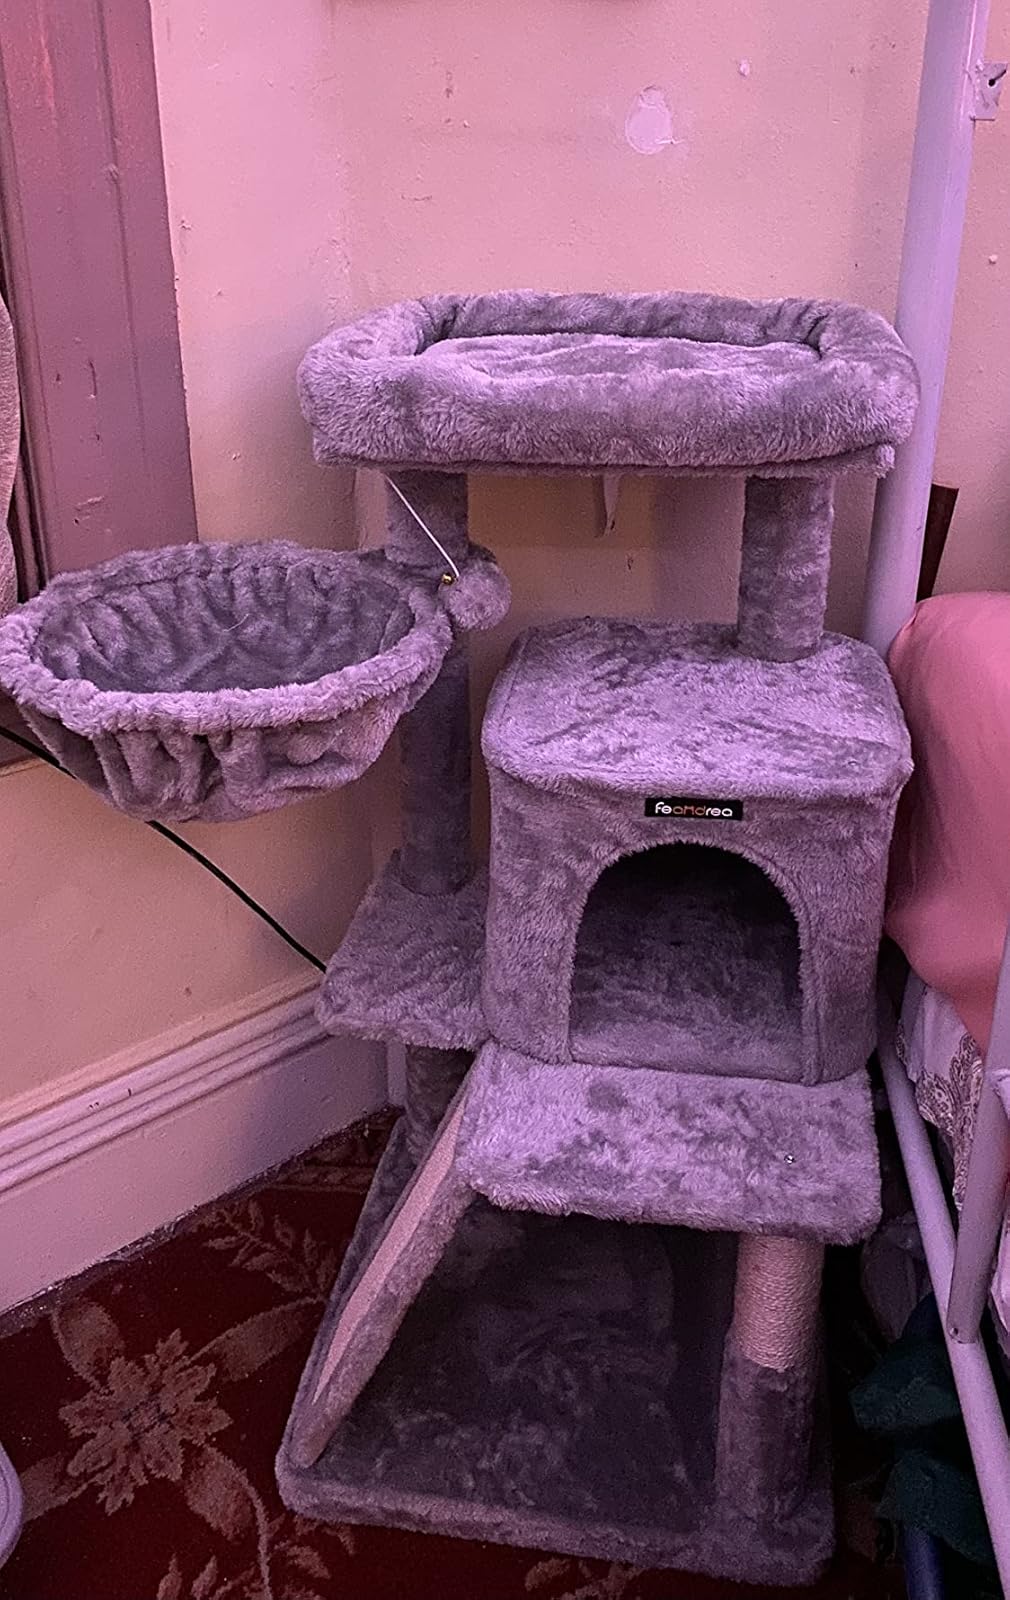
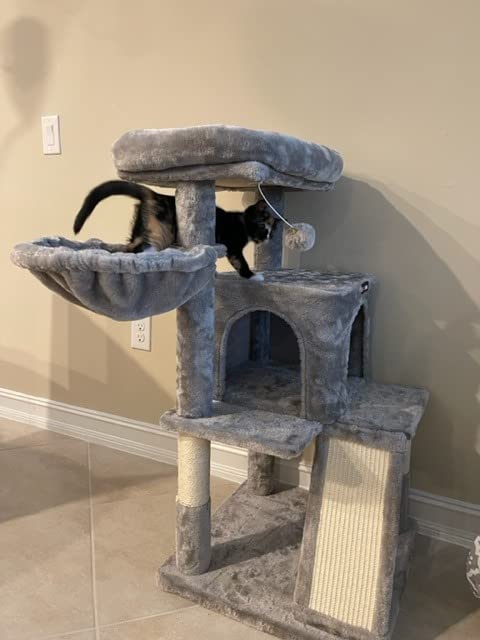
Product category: items_cat tree
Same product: yes